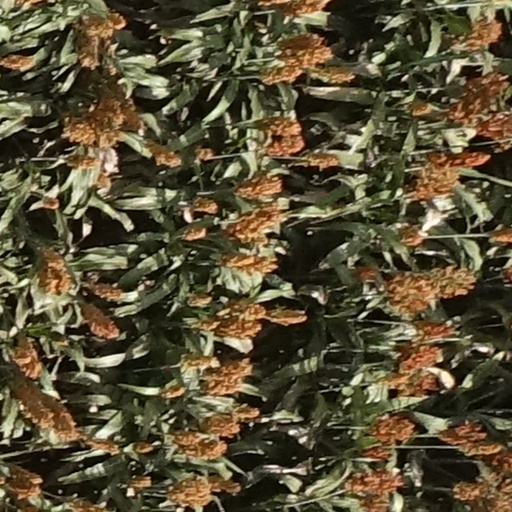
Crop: sorghum